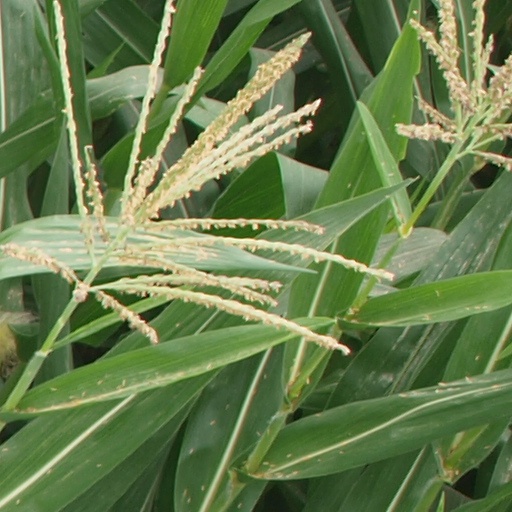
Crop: maize; corn